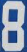
Number: 8